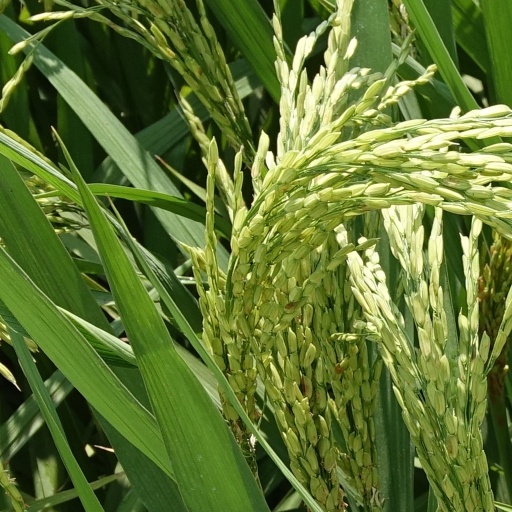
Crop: rice